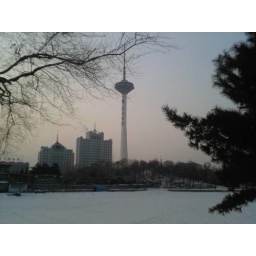
stand in youth park to look TV tower